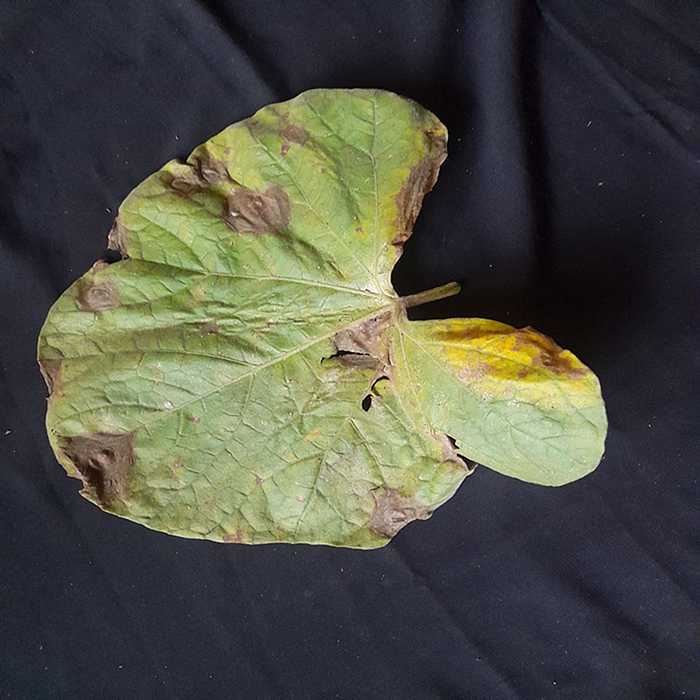
Plant: Bottle gourd
Label: Downey mildew